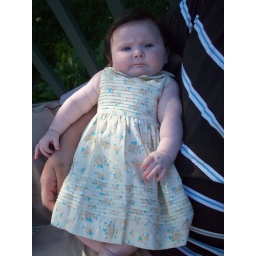
She looks so pretty in her little yellow dress